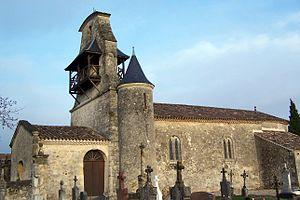
Église Saint-Pierre-es-liens deBrouqueyran (Gironde, France)
Brouqueyran est une commune du Sud-Ouest de la France, située dans le département de la Gironde en Nouvelle-Aquitaine.